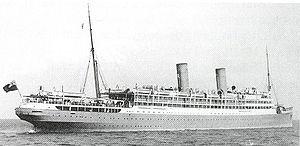
À la suite du naufrage du Titanic le 15 avril 1912, deux commissions d'enquête sont organisées pour tenter de déterminer les causes de ce drame qui avait entraîné la mort de 1 500 personnes, afin d'éviter qu'un tel événement se reproduise. La première commission, menée par le Sénat des États-Unis sous la houlette de William Alden Smith, se déroule du 19 avril au 25 mai 1912. La seconde, menée pour le Tribunal des naufrages britannique par Lord Mersey, s'étend pour sa part du 2 mai au 3 juillet de la même année. Nombre de personnes sont interrogées : passagers et membres d'équipage survivants, capitaines de navires voisins des lieux du drame, officiels de la compagnie et marins expérimentés.
Le Royal Edward est un paquebot britannique. Mis en service sous le nom de Cairo en 1908, il dessert la ligne Marseille—Alexandrie avec son sister-ship l’Heliopolis. En 1910, les deux navires sont cédés à la Canadian Northern Steamship Company et deviennent le Royal Edward et le Royal George.